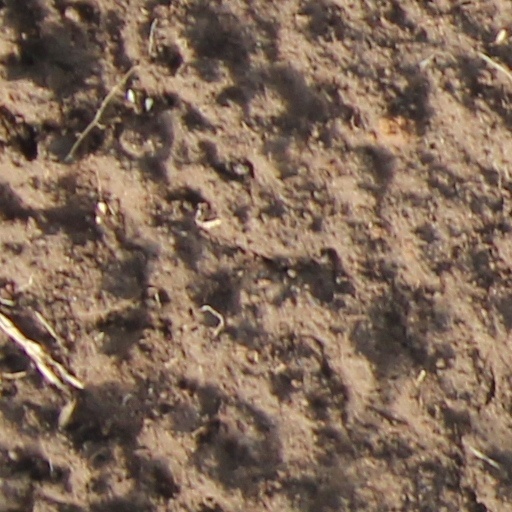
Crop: wheat